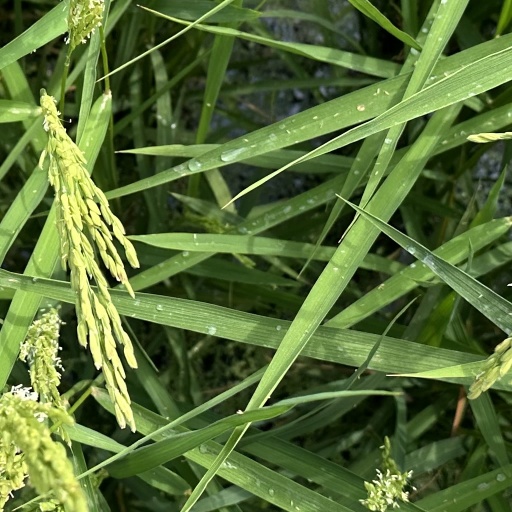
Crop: rice